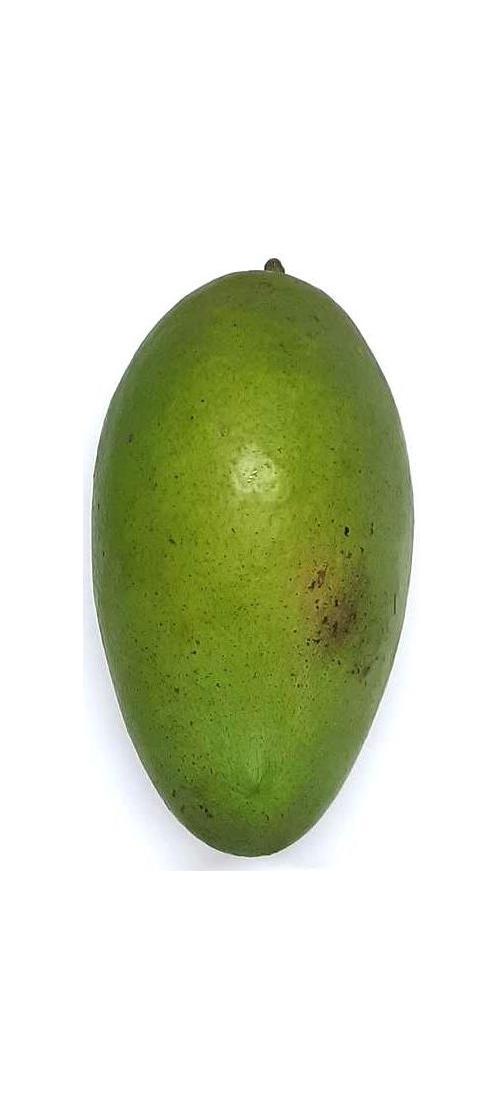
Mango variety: Rupali